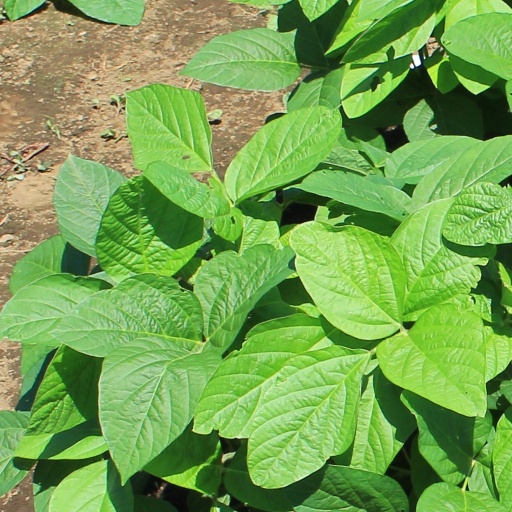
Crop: soybean